Thomas Bunn, Frome

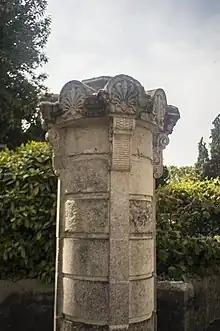
Bunn's pillar, marking one end of his proposed crescent

In 1839 he encouraged his fellow trustees of the Frome Turnpike Trust to build a new bridge at Welshmill, putting in his own money to make sure the bridge was thirty feet wide as recommended by an surveyor rather than the 25 feet the trustees agreed to pay. He was not sure that the arches were wide enough to prevent future flooding which proved to be the case.